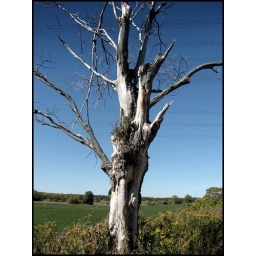
beautiful old tree standing by the side of the road.